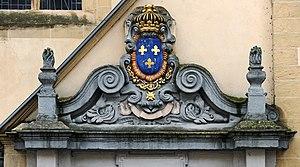
Luxembourg-ville: fronton du portail de l'église St-Michel, avec le blason de Louis XIV, en commémoration du séjour du Roi Soleil à Luxembourg en mai 1687. Lëtzebuergesch: Fronton vun der Méchelskierch an der Stad Lëtzebuerg, mam Wope vum Louis XIV, zur Erënnerung un säin Openthalt an der Stad am Mee 1687.